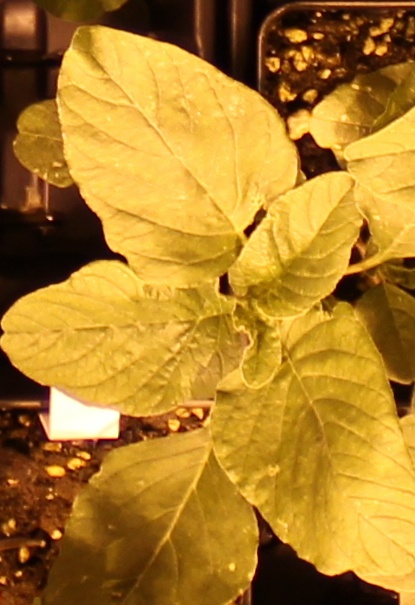
Label: Redroot Pigweed